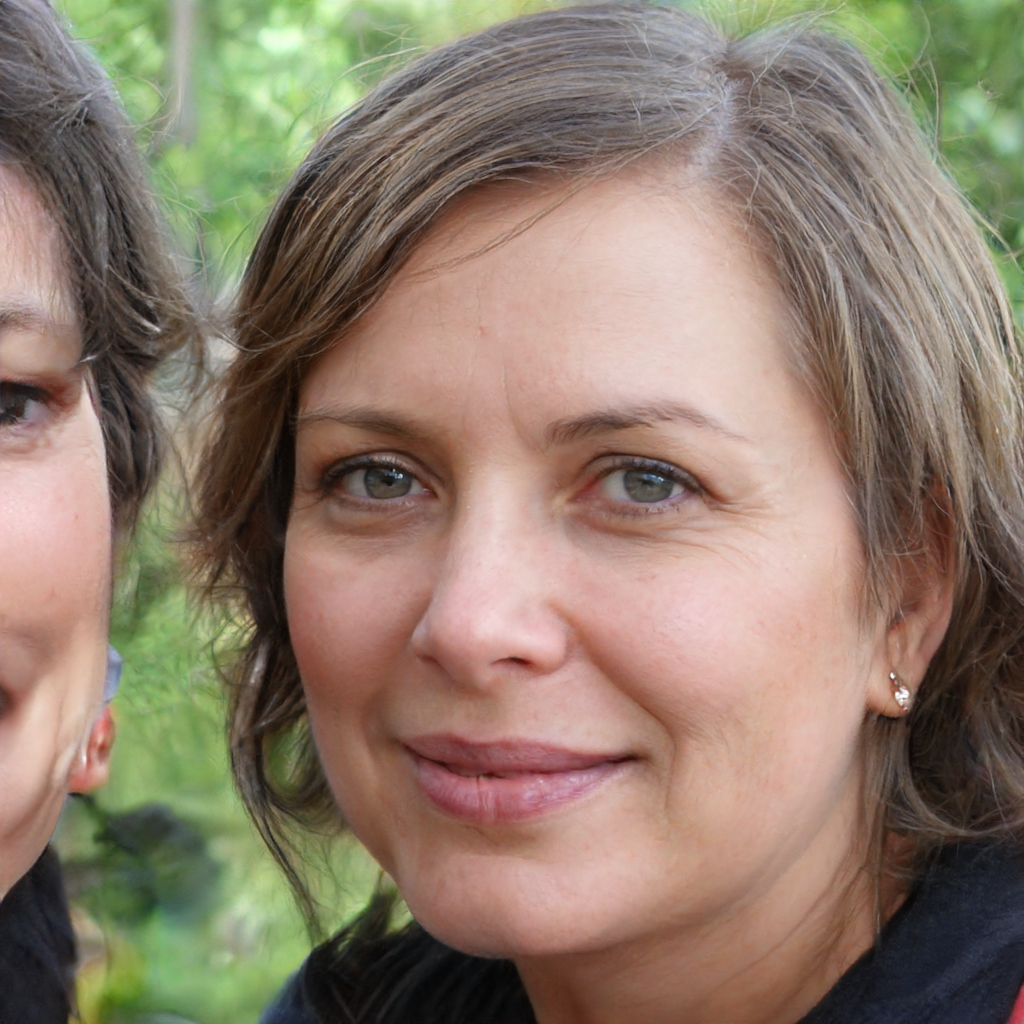
Gender: Female